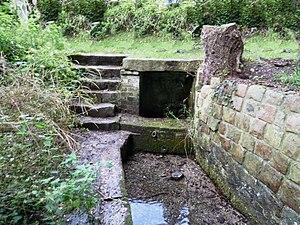
la fontaine des Lainiers Sommaing Nord.- France.
Sommaing est une commune française, située dans le département du Nord en région Hauts-de-France.